Gahanna, Ohio

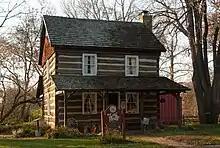
The Log House run by the Gahanna Historical Society

Gahanna was founded along the Big Walnut Creek in 1849 by John Clark of Ross County from of land that his father, Joseph Clark, had purchased from Governor Worthington in 1814. Clark named his property the Gahanna Plantation, from which the City of Gahanna derives its name. The name Gahanna is derived from a Native American word for three creeks joining into one and is the former name of the Big Walnut Creek. The City of Gahanna's Official Seal refers to this confluence of three creeks with the inscription "Three In One".